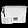
Label: Bag